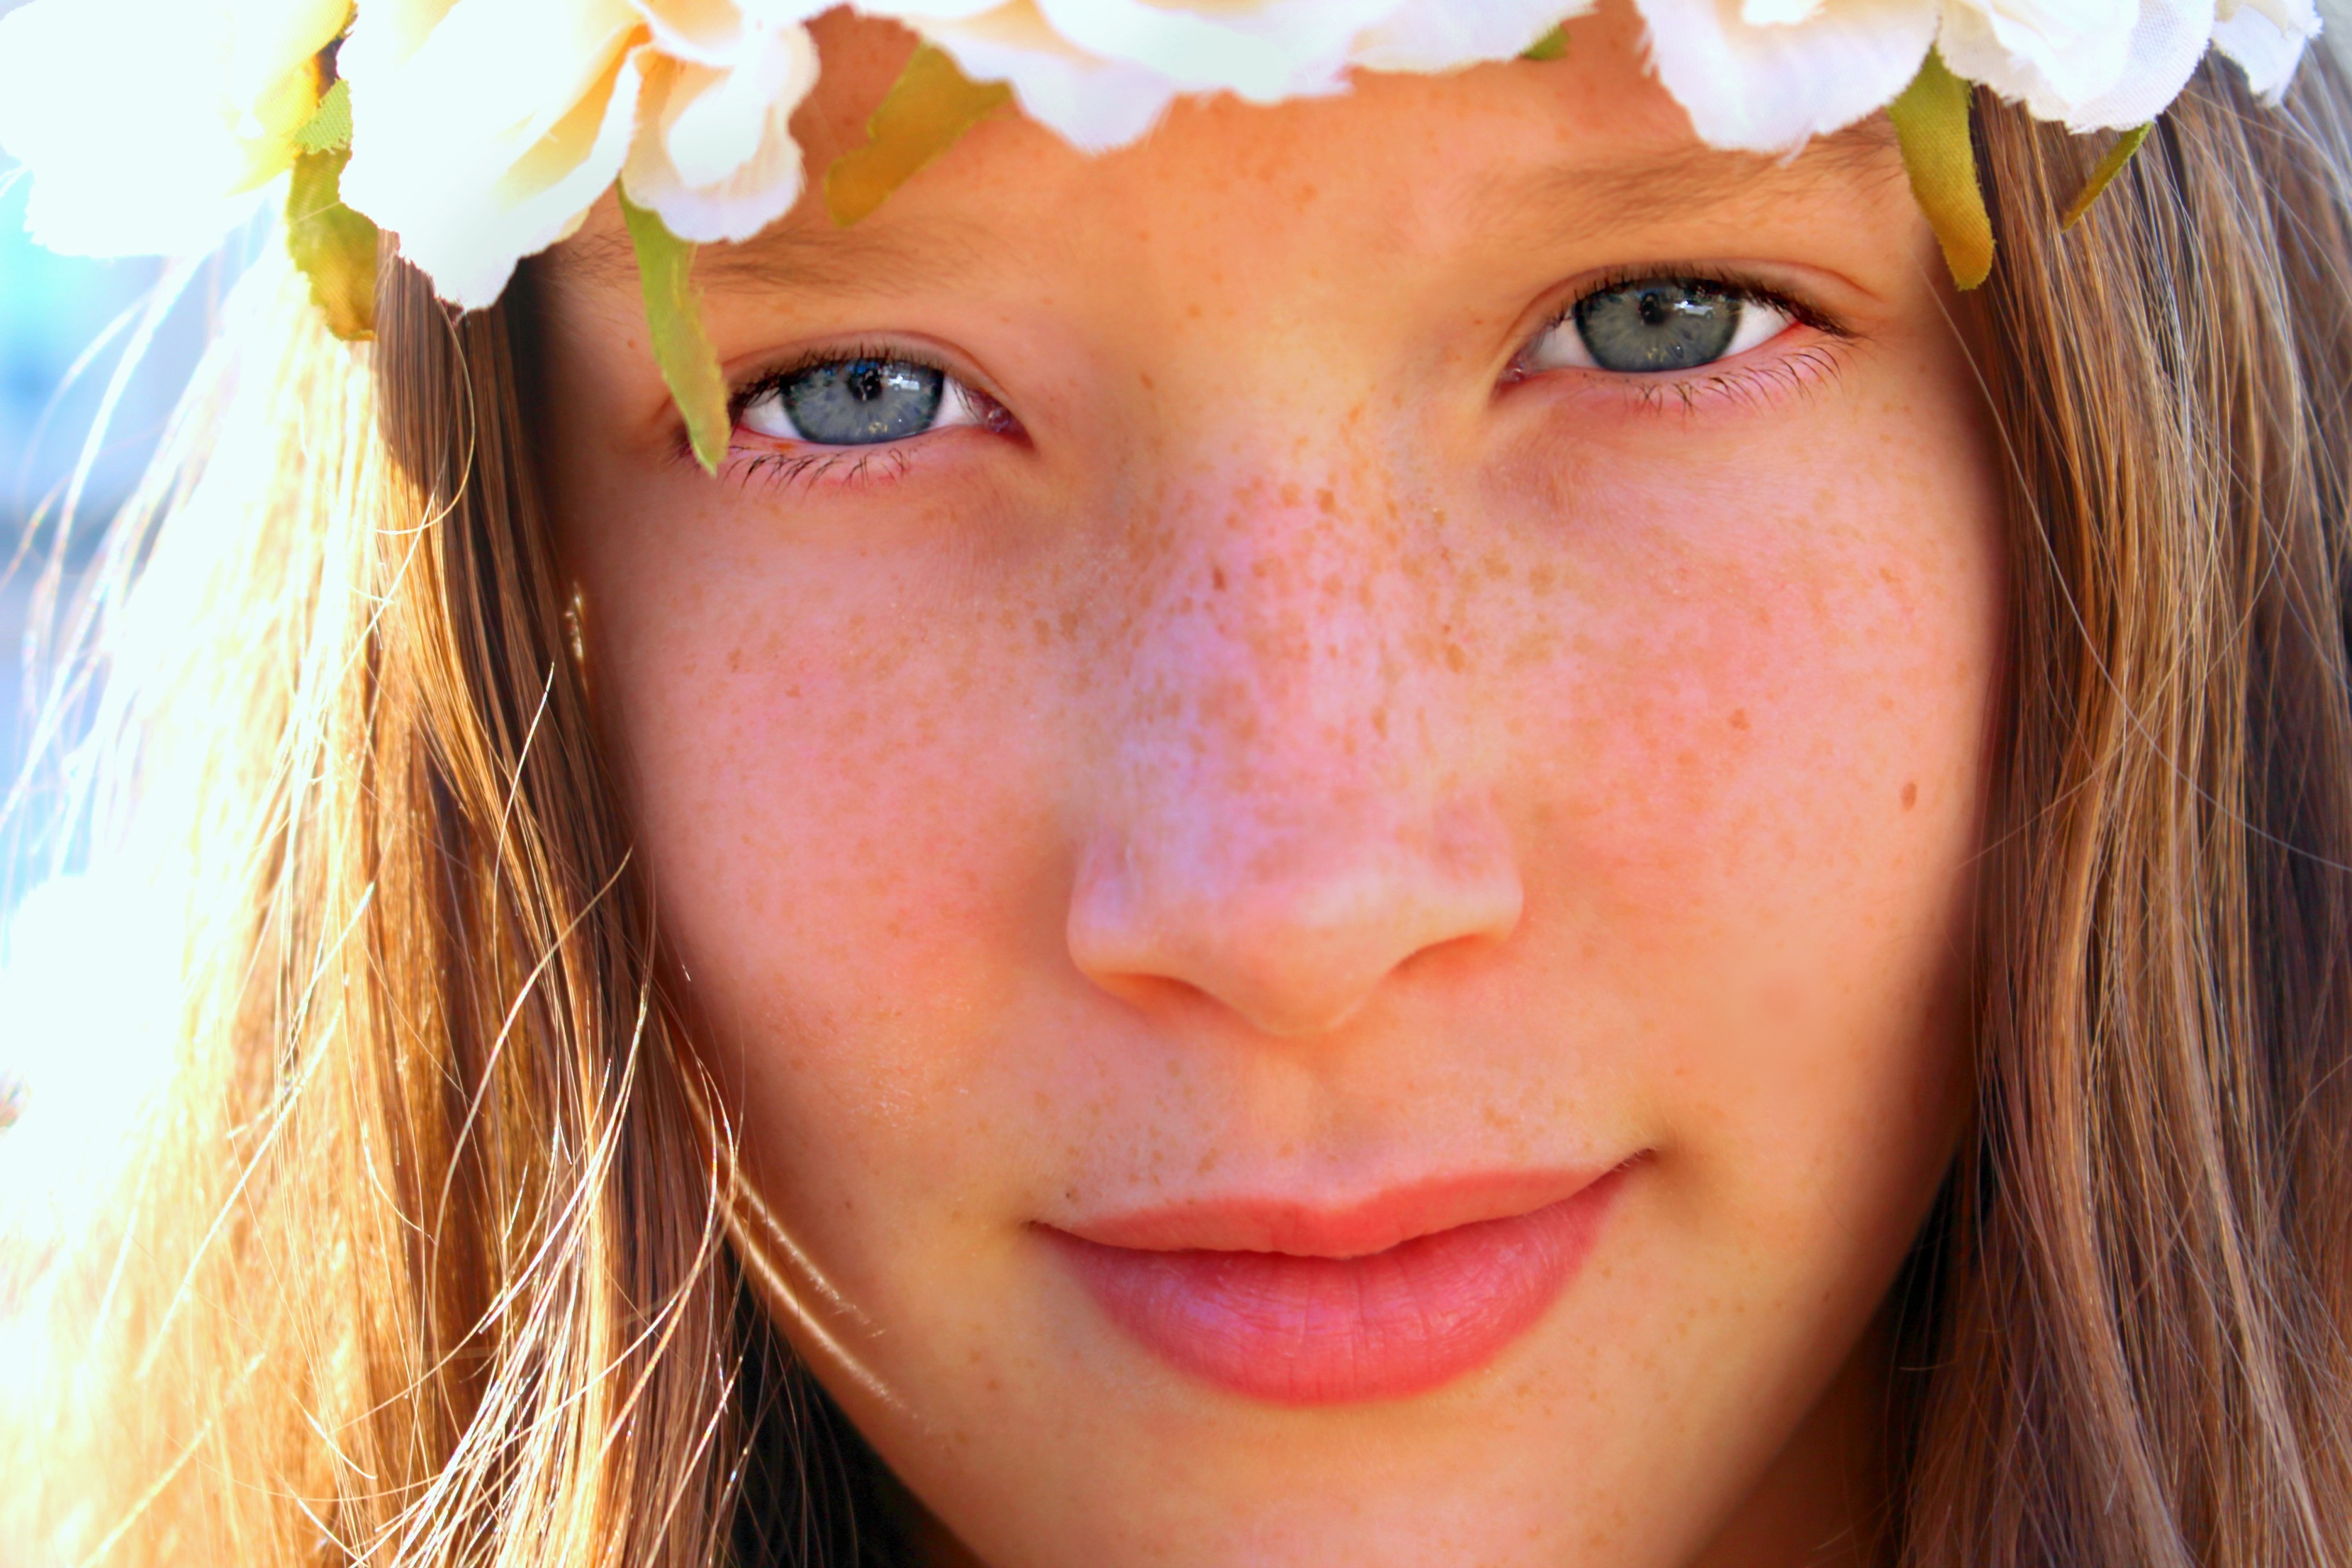
person, girl, hair, photography, summer, female, portrait, model, spring, color, ear, pink, facial expression, lip, smile, eyebrow, mouth, flowers, freckle, close up, human body, face, nose, eyes, happiness, eye, head, skin, beauty, blond, organ, beautiful eyes, brown hair, portrait photography